Heart of Gold (novel)

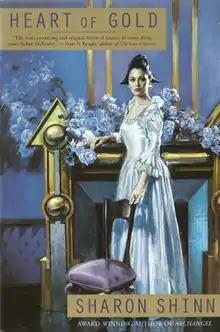
First edition cover

Heart of Gold is a science fiction novel by American writer Sharon Shinn, published in 2000. The story occurs on an unnamed world in an unnamed city where three races (indigo, gulden, and albino) live together. The books focuses on conflicts between the aristocratic, pastoral, and matriarchal Indigo and the clannish, technological, and patriarchal gulden, with little said about the third albino race.